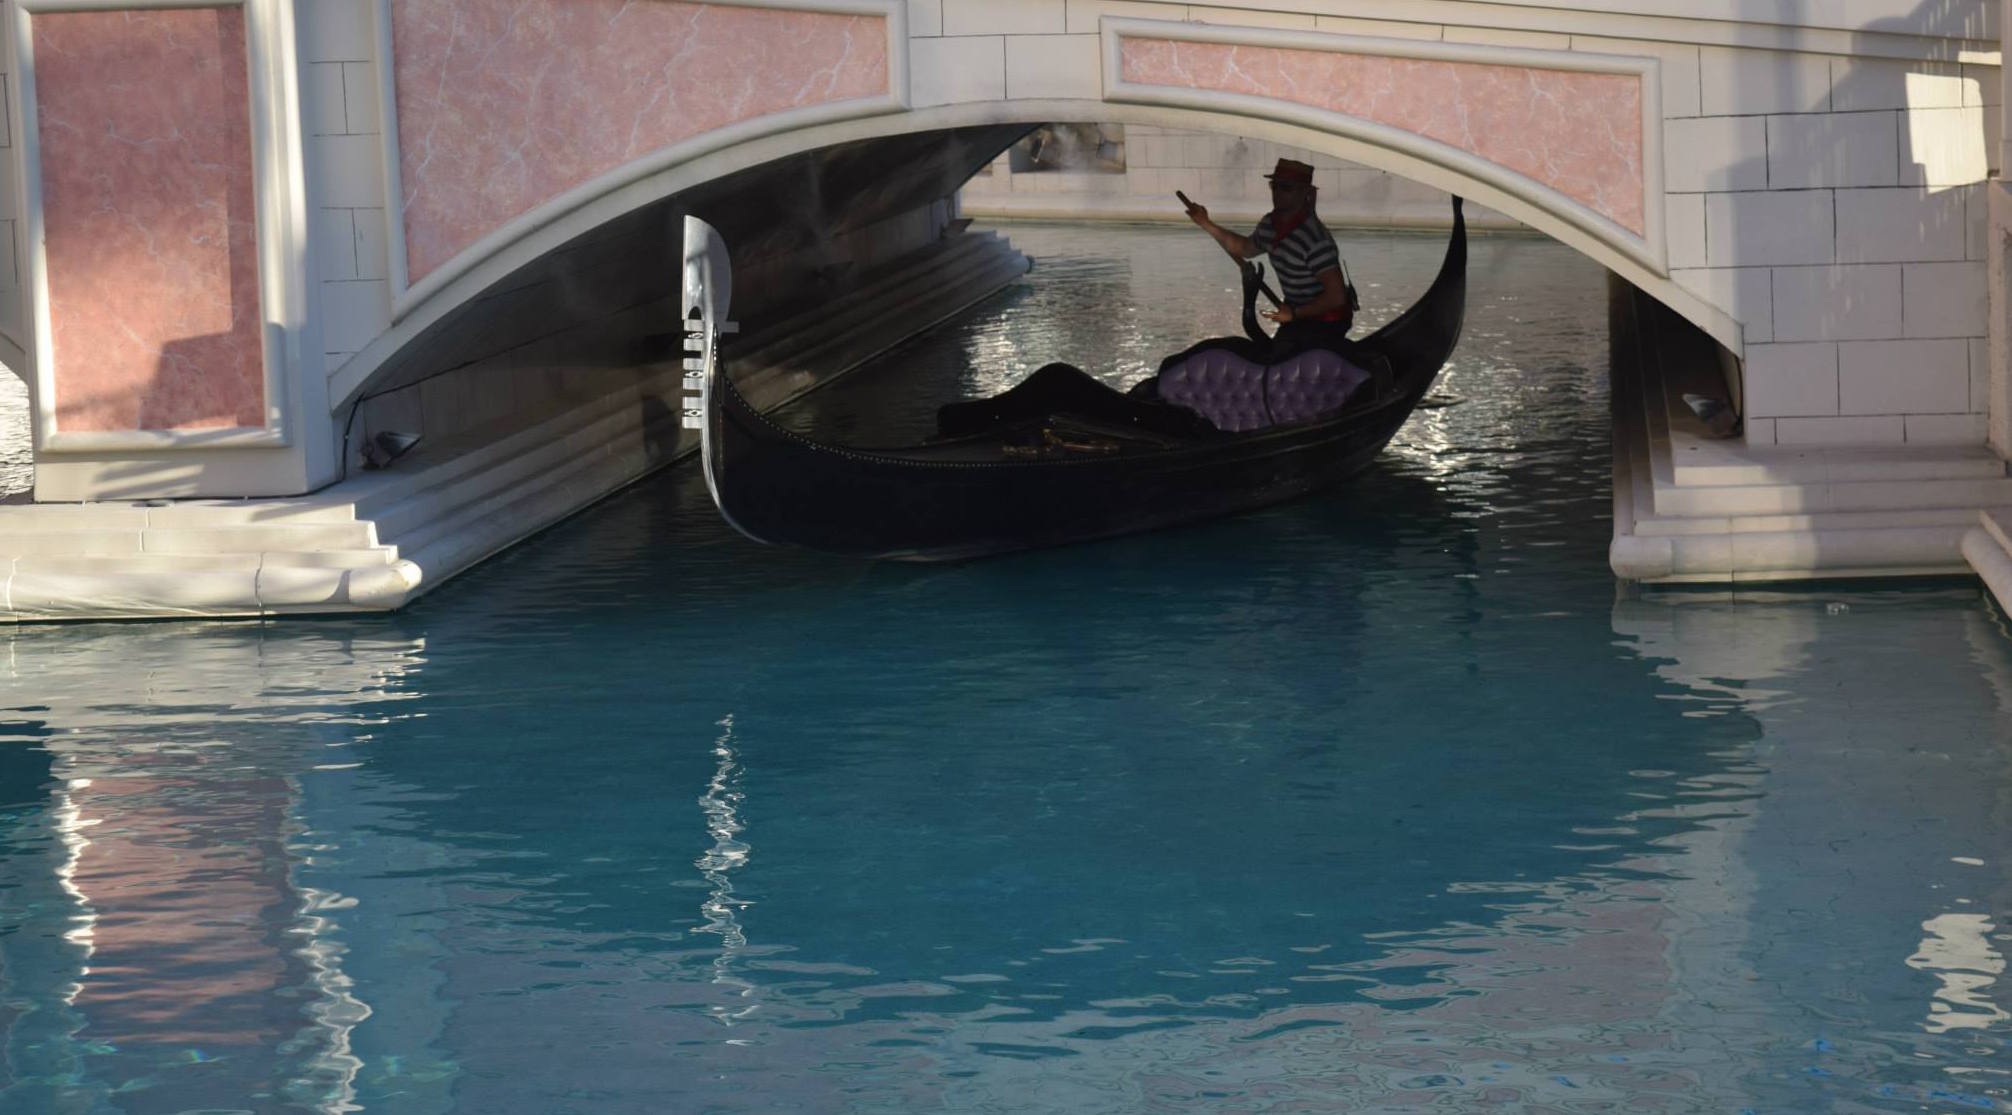
water, boat, reflection, vehicle, italy, venice, waterway, holidays, gondola, watercraft, las vegas, city break, watercraft rowing